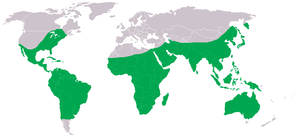
Pantala flavescens, la libellule globe-trotter, le pantale globe-trotteur ou pantale flavescente, est une espèce d'odonate largement répandue dans toute la ceinture intertropicale, et qui essaime vers le nord et le sud lors de phénomènes migratoires obligés. Dès le début de leur phase imaginale, les individus se dispersent vers de nouveaux sites de reproduction. On trouve ainsi l'espèce à de hautes latitudes comme au Québec, à Sakhaline ou au Kamtchatka dans l'hémisphère nord, et en Patagonie ou sur l'île Amsterdam dans l’hémisphère sud.